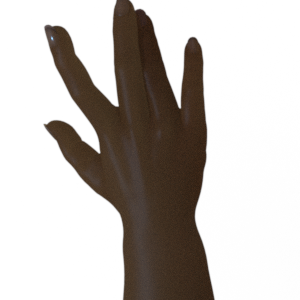
Label: paper